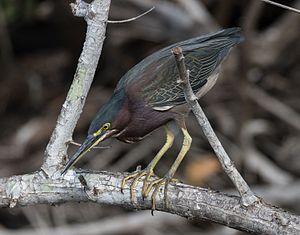
Le Héron vert est une espèce d'oiseaux, de petits hérons, de la famille des Ardeidae. Handbook of the Birds of the World considère qu'il ne forme qu'une seule et même espèce avec le Héron strié.